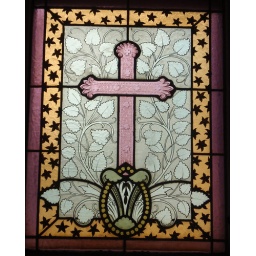
Stained glass window in mausoleum - pale pink cross, leaves, stars, gold and dark pink